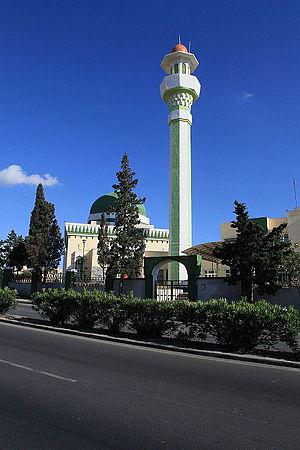
Les premières traces de l'islam à Malte remontent à la conquête de l'archipel maltais par les arabes et berbères musulmans en 870. Des tombes musulmanes ont été retrouvées lors de fouilles à la Domus Romana à Rabat, d'autres sont exposées au musée d'archéologie de Gozo à Victoria.